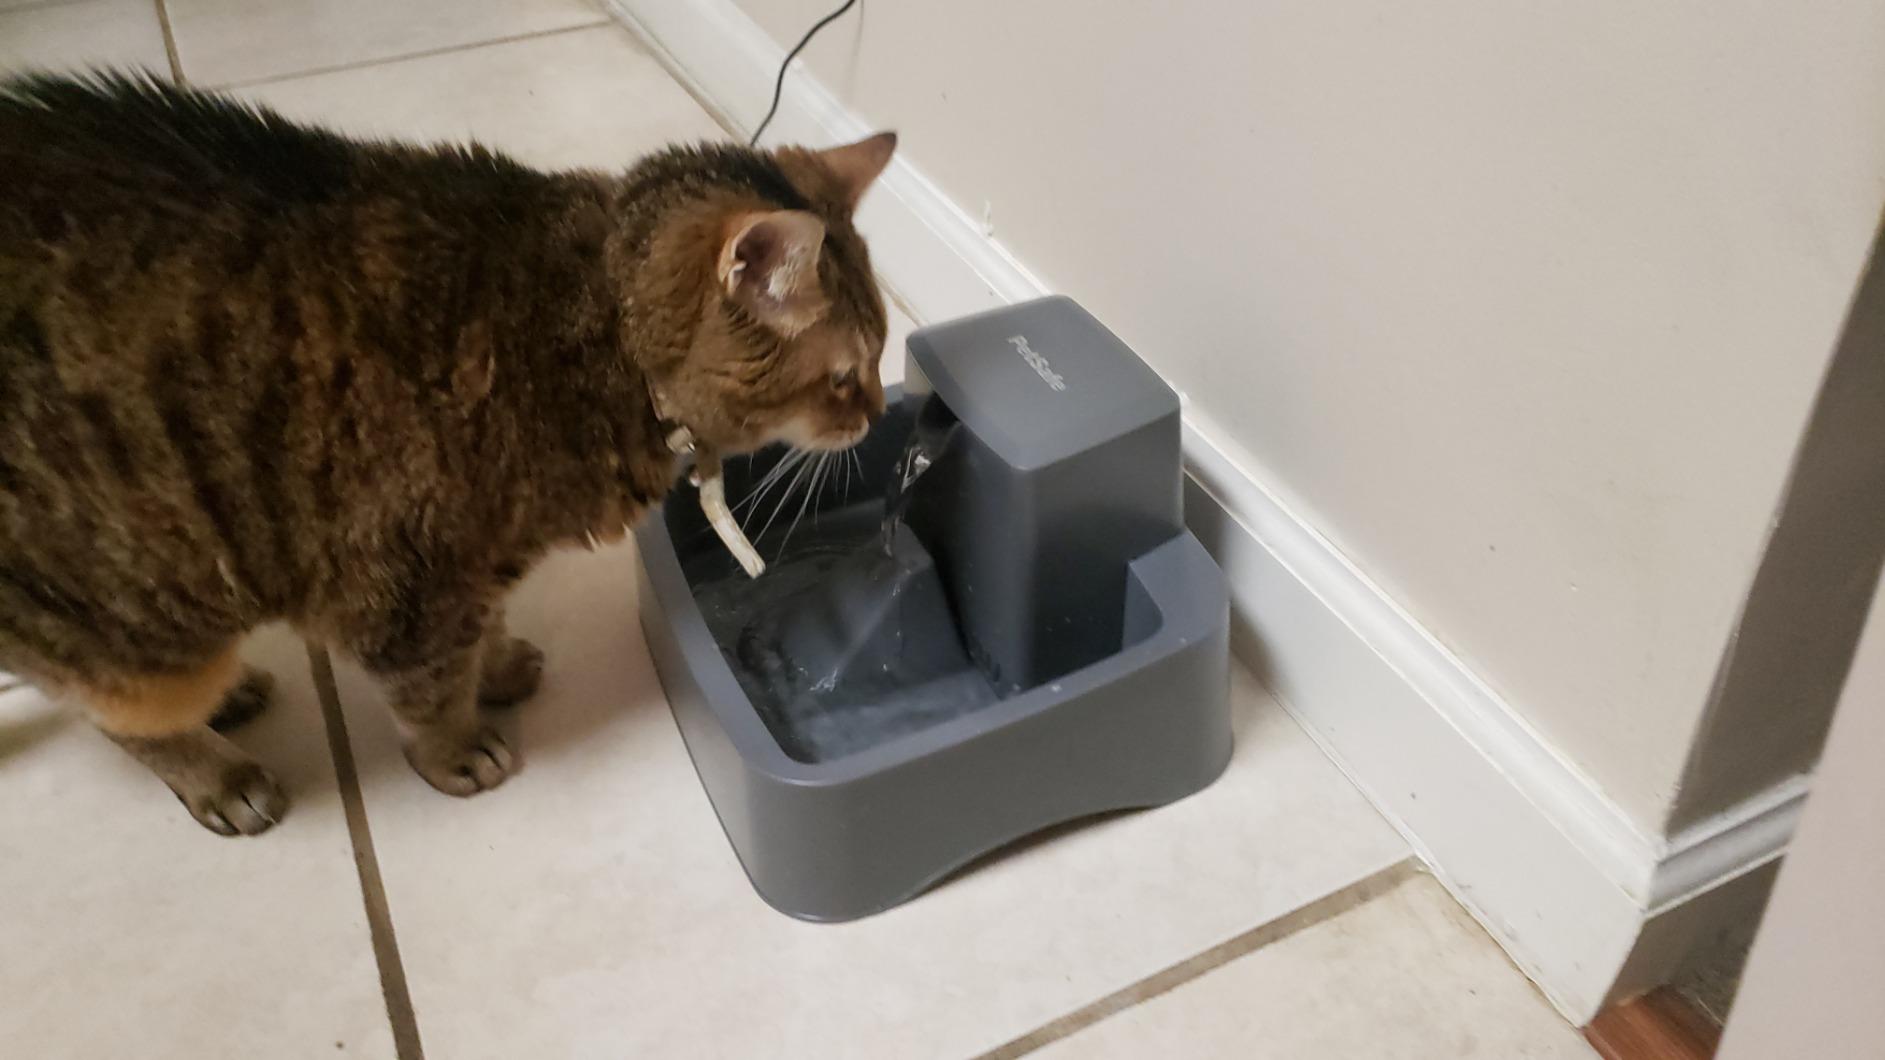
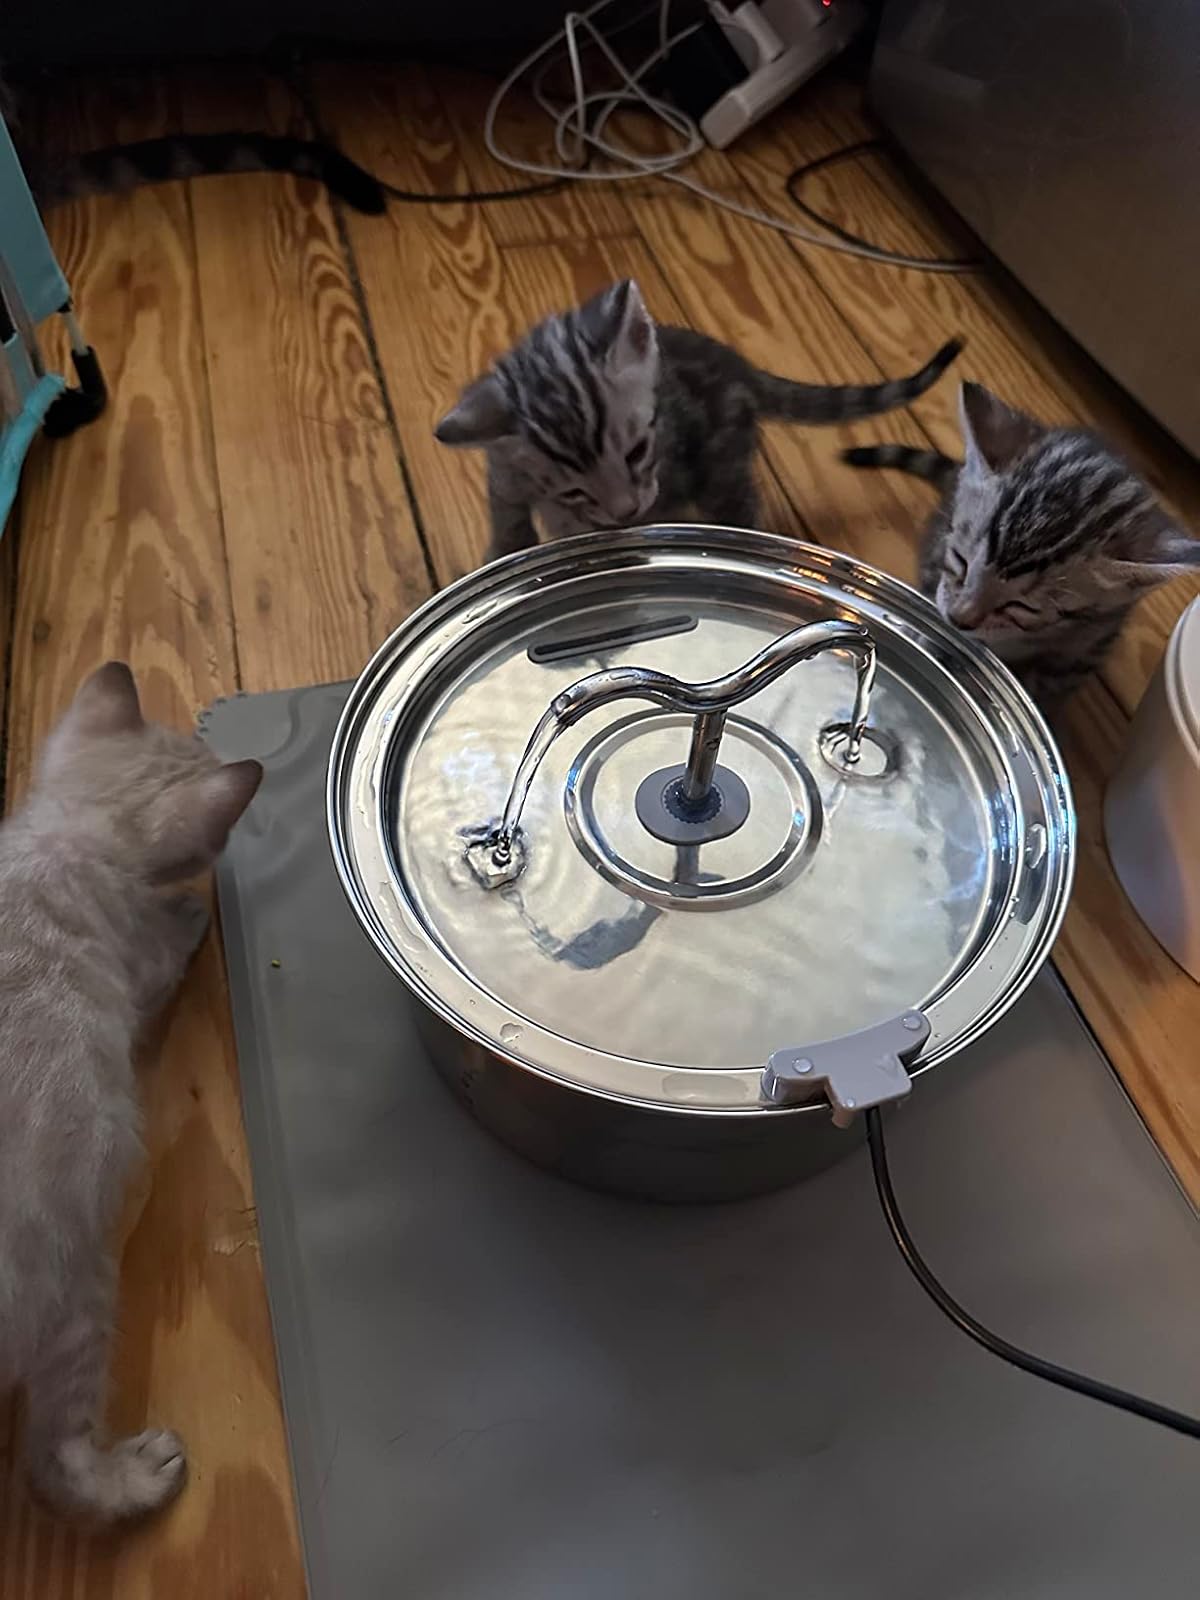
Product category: items_bowl
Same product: no